NTR Gardens

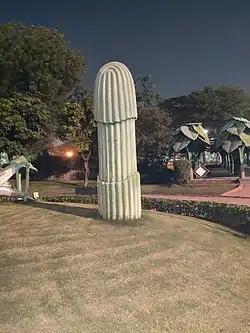

The land for the garden was cleared in 1995 after demolishing Hussain Sagar Thermal Power Station. In 1999, a land of from a plot was utilised for erecting a memorial for N. T. Rama Rao, the former Chief Minister of unbifurcated Andhra Pradesh. It was inaugurated by N. Chandrababu Naidu. It was planned to further expand this area, which has since been referred to as NTR Gardens, by constructing a museum about N. T. Rama Rao. This memorial was a part of the Buddha Purnima Project that was being handled by Hyderabad Urban Development Authority (HUDA) for the beautification and development of the Hussain Sagar lake and its surroundings as a major tourist attraction.